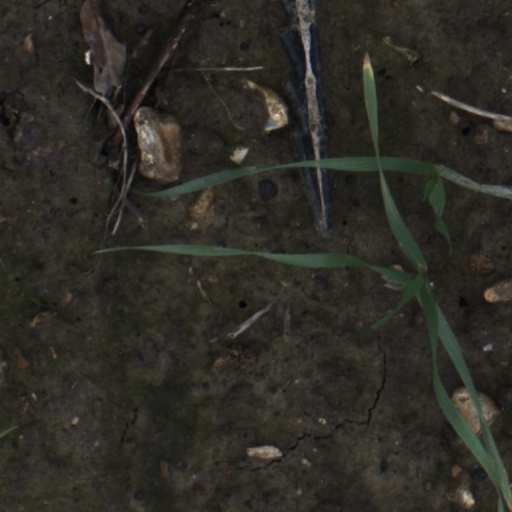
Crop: wheat